Leo K. Thorsness

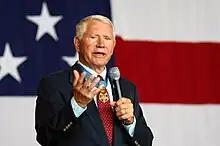
Thorsness speaking at a 2007 event commemorating the 60th anniversary of the U.S. Air Force

From 1979 to 1985, Thorsness served as Director of Civic Affairs for Litton Industries. He then served as a state senator in Washington. Following his retirement, he served on the board of directors of the Congressional Medal of Honor Foundation. He moved from Catalina, Arizona, to Madison, Alabama, with his wife in early 2008 to be close to family.